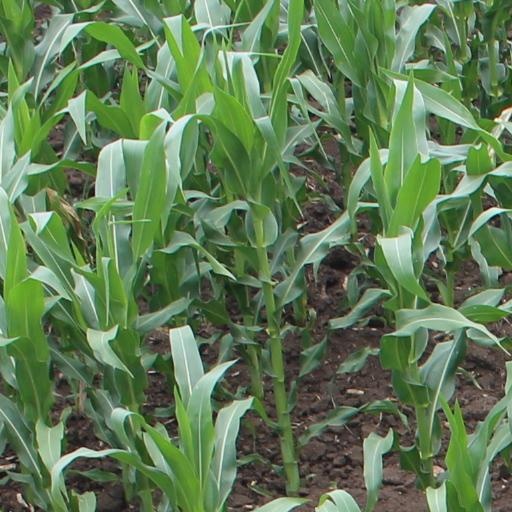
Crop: maize; corn